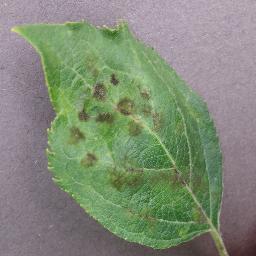
Label: Apple___Apple_scab